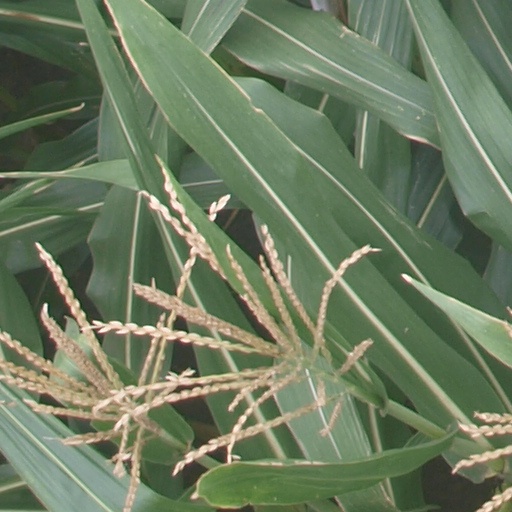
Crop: maize; corn